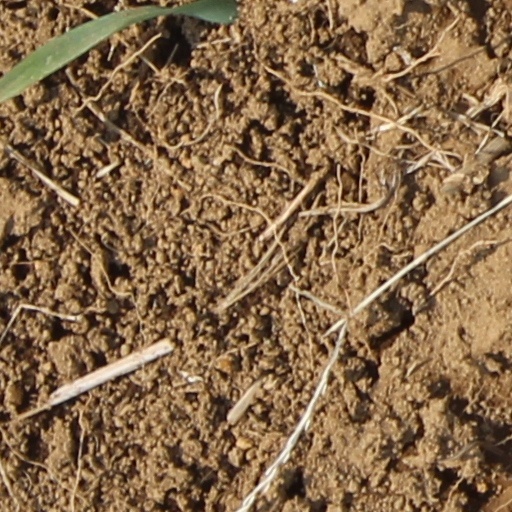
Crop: wheat